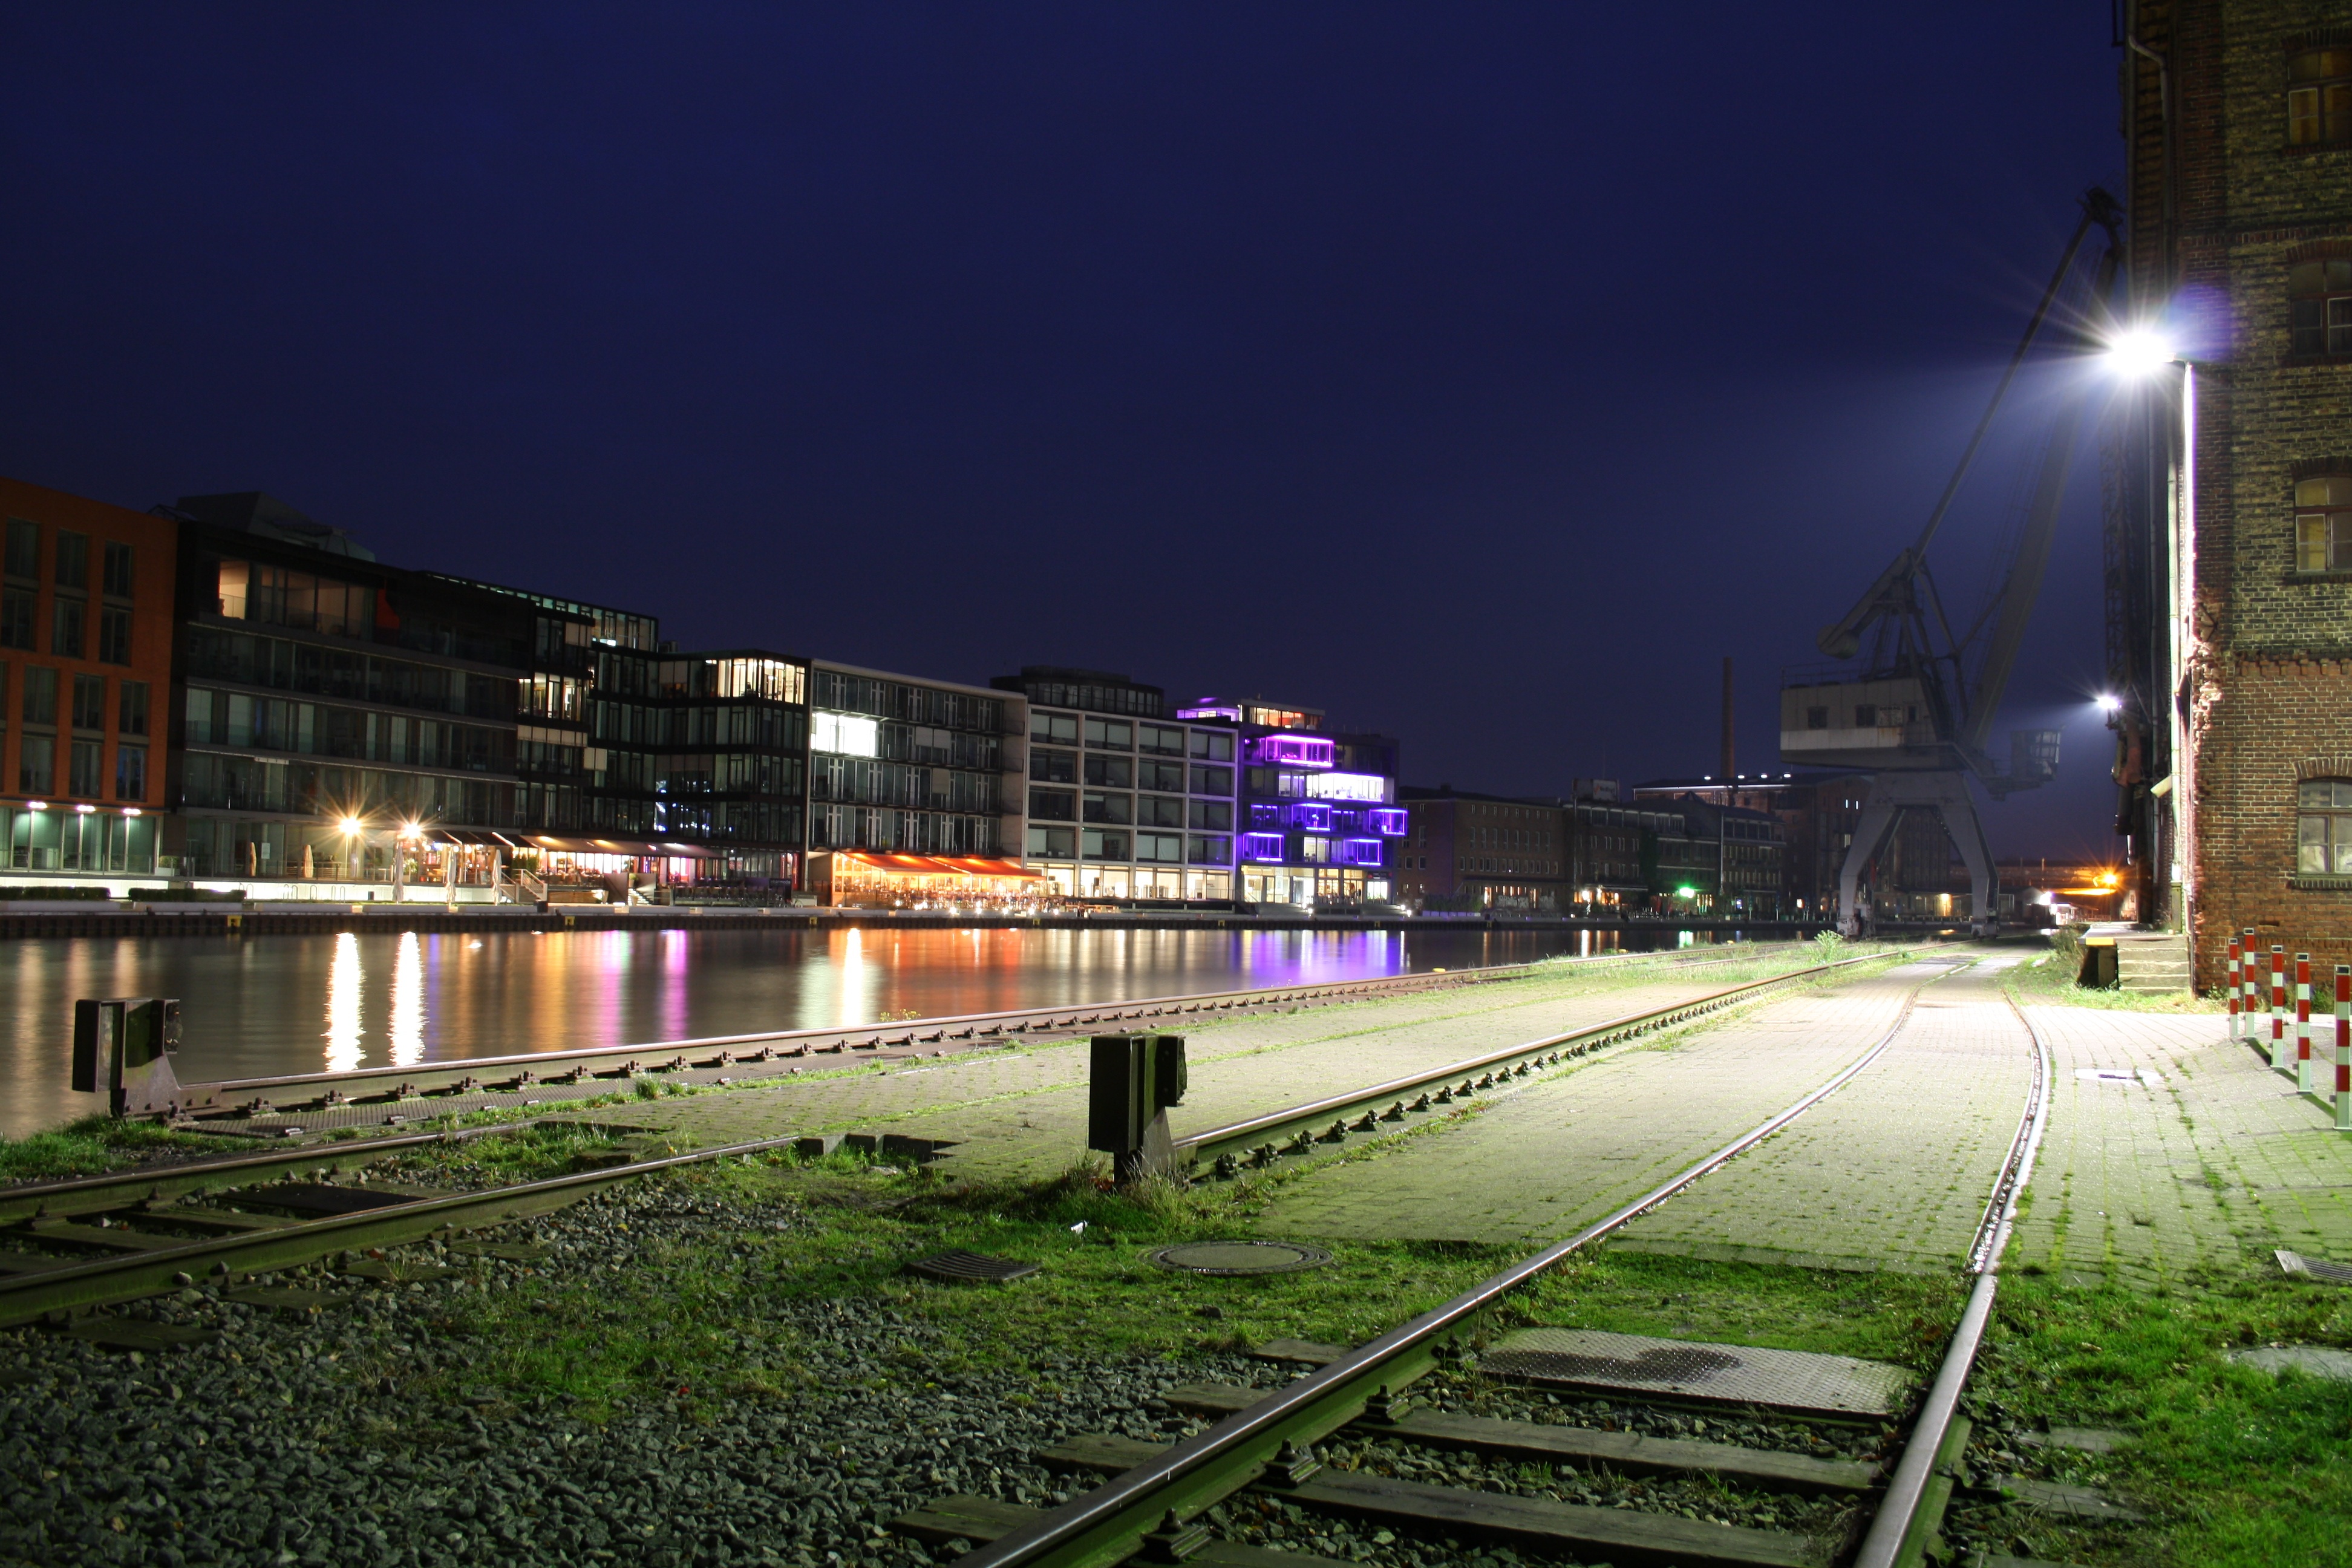
track, night, city, train, cityscape, transport, evening, vehicle, train station, stadium, public transport, urban area, metropolitan area